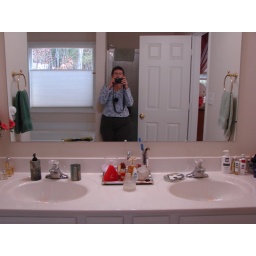
me taking photo into mirror; sigh. tub across and shower unit BOTH in master bathroom